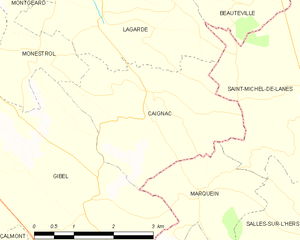
Caignac est une commune française située dans le département de la Haute-Garonne, en région Occitanie.